Breast

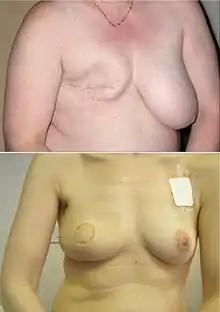
Conventional mastectomy "(top)"; skin sparing mastectomy and latissimus dorsi myocutaneous flap reconstruction, prior to nipple reconstruction and tattooing "(bottom)"

Hormone replacement therapy, including gender-affirming hormone therapy, stimulates the growth of glandular and adipose tissue through estrogen supplementation.